Khasso

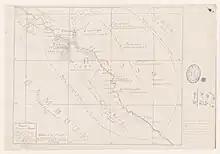
1855 map of Khasso

In 1857, Toucouleur conqueror El Hadj Umar Tall attacked Khasso as part of his jihad, but was repulsed at Medina Fort with the aid of the Khasso's French allies. This conflict and the associated refugee flows exacerbated a famine that began in 1856 and extended to 1861, emptying entire villages and driving much of the surviving population into temporary exile. However, the Khasso found themselves increasingly under French control until they were assimilated into French Sudan in 1880.